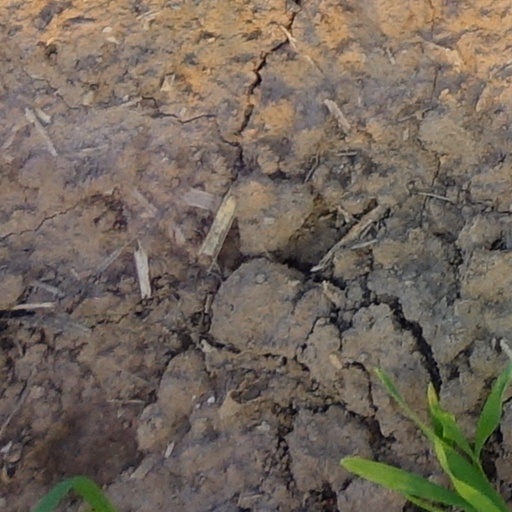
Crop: wheat